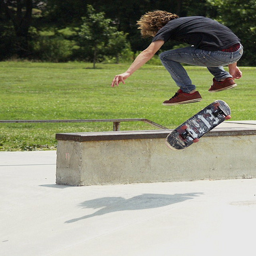
A boy doing a trick on his skate board.
A man on a skateboard performing a trick.
A man riding on top of a skateboard in the air.
A boy jumping with his skateboard in a park.
The young man is practicing on his skateboard.